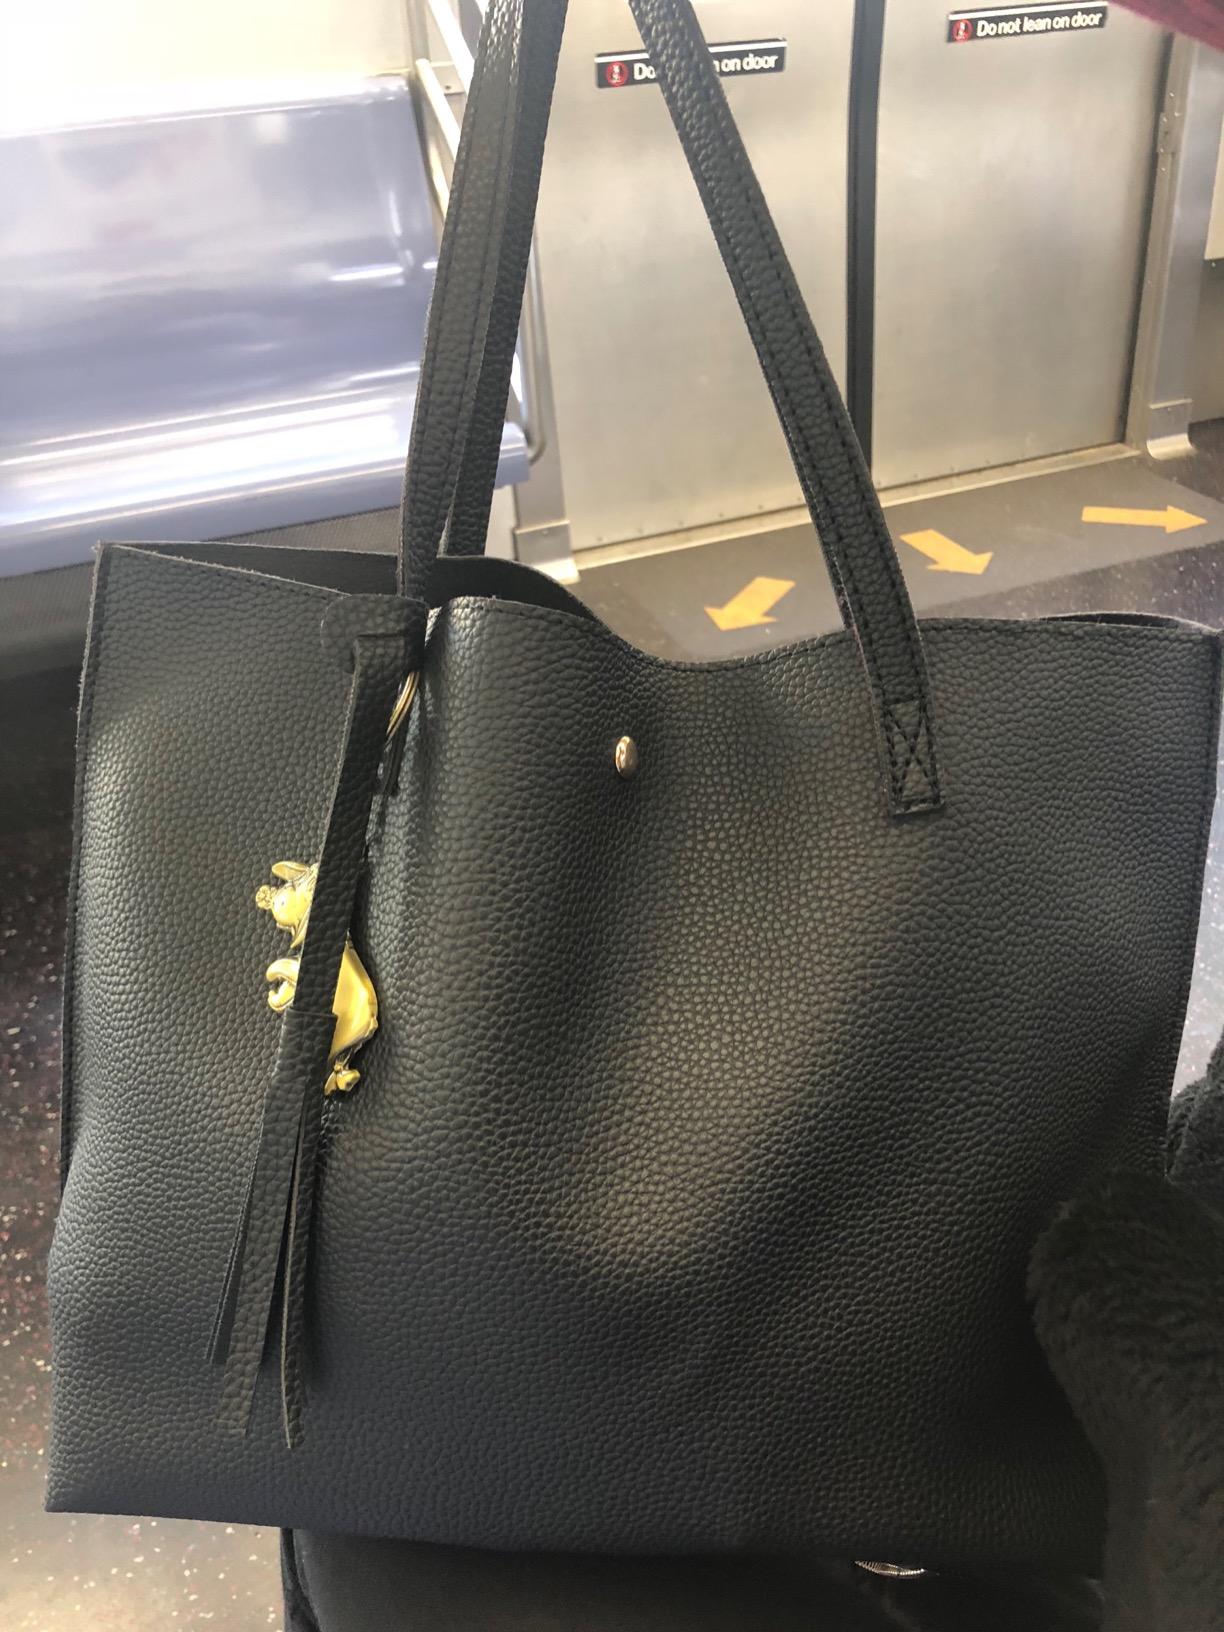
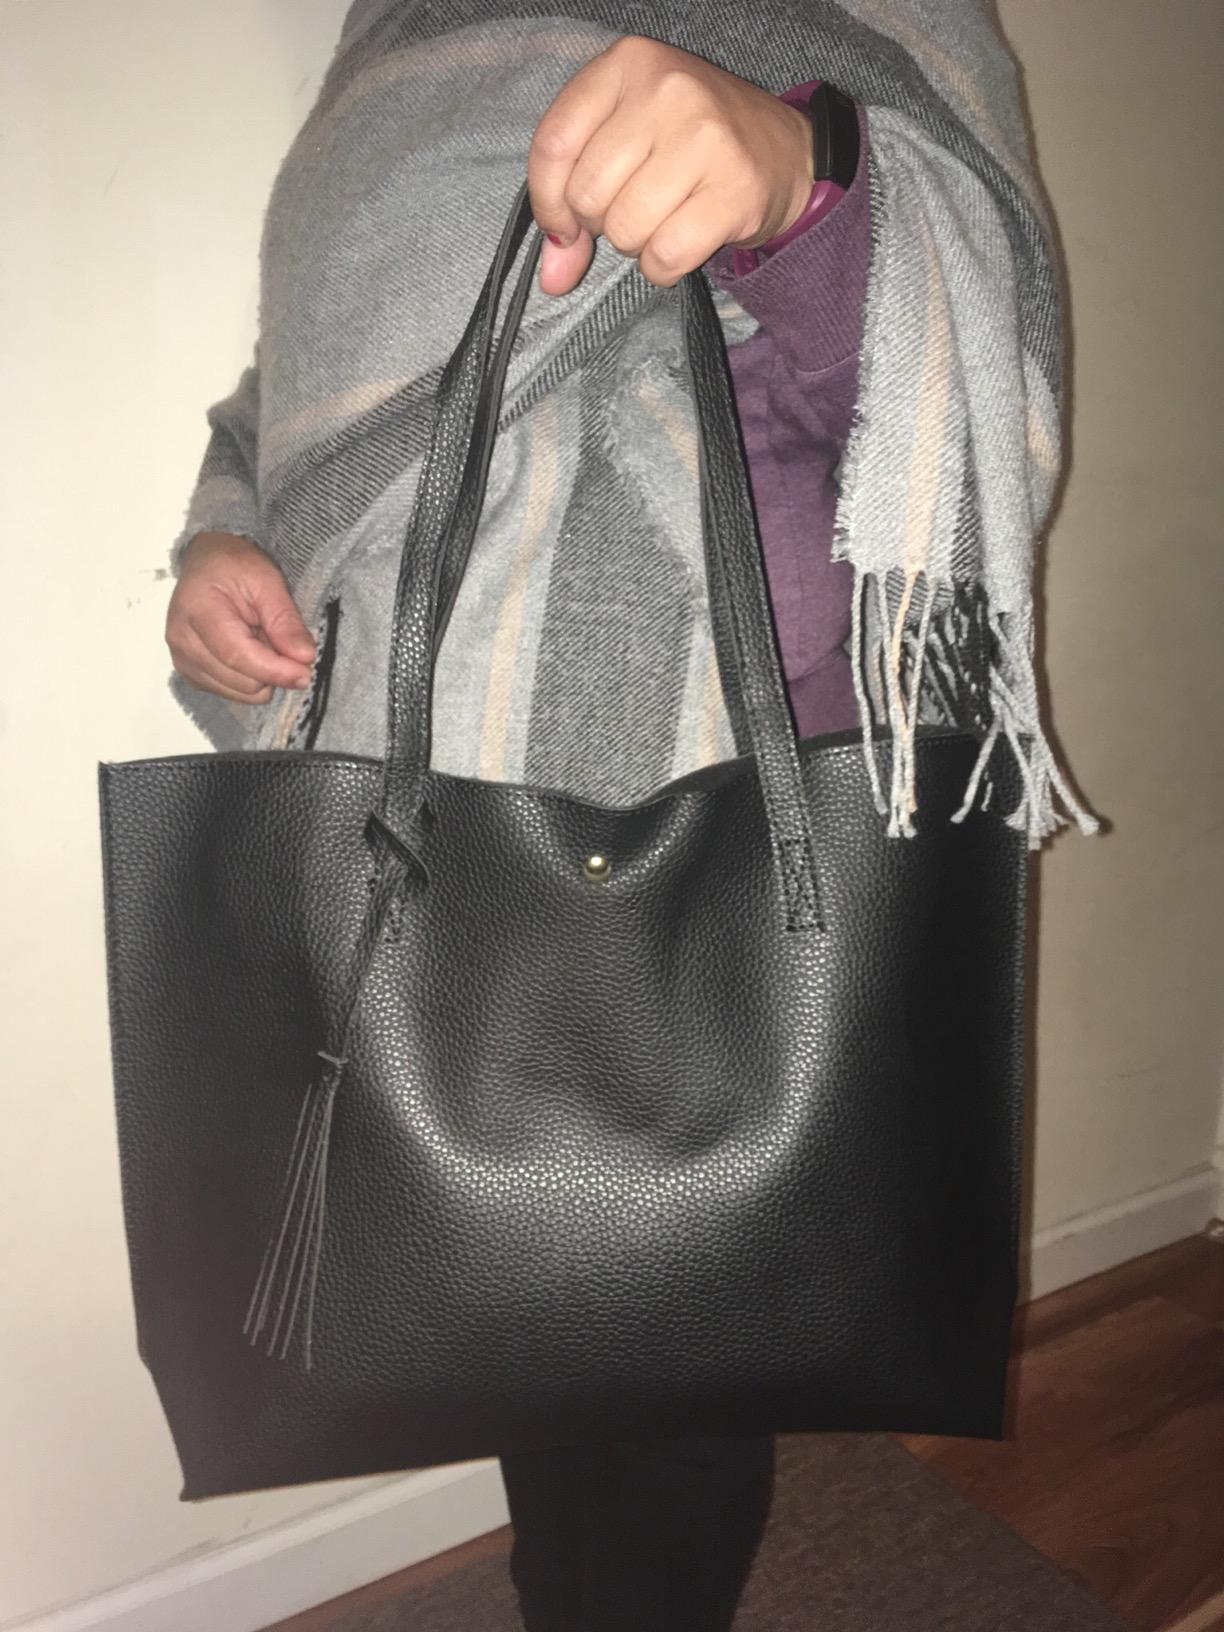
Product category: accessories_handbag
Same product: yes